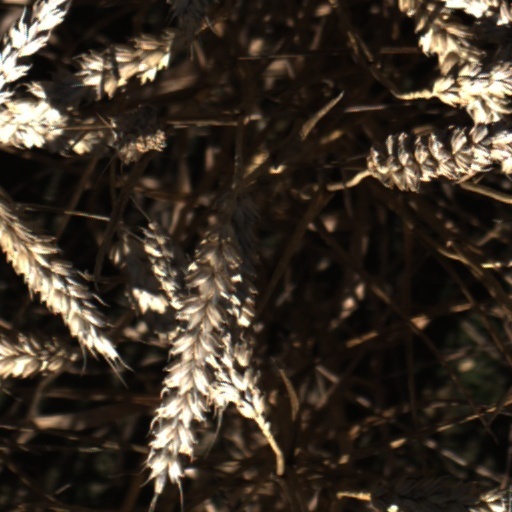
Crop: wheat